Nettleham

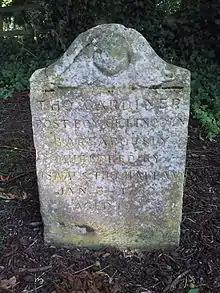
Thomas Gardiner's grave in Nettleham churchyard

Within the church's graveyard is a headstone in memory of Thomas Gardiner, a post-boy murdered hereabouts by two highway robbers in January 1733. The inscription declares he was 'barbarously murdered' aged 19. The robbers - two brothers by the name of Hallam - committed another murder near Faldingworth before being arrested. They were convicted of murder at Lincoln and executed at the site of their crimes. (Thomas Gardiner's headstone declares he was killed on 3 January 1732 since at the time Britain used the Julian Calendar.)